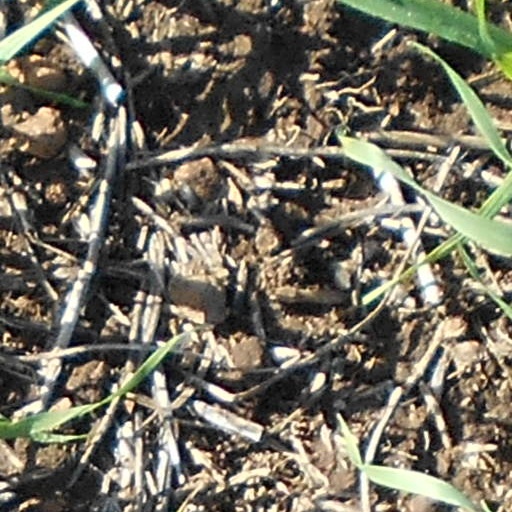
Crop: wheat